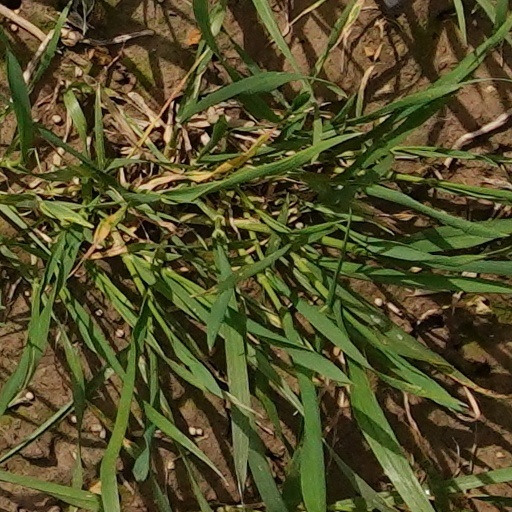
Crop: wheat